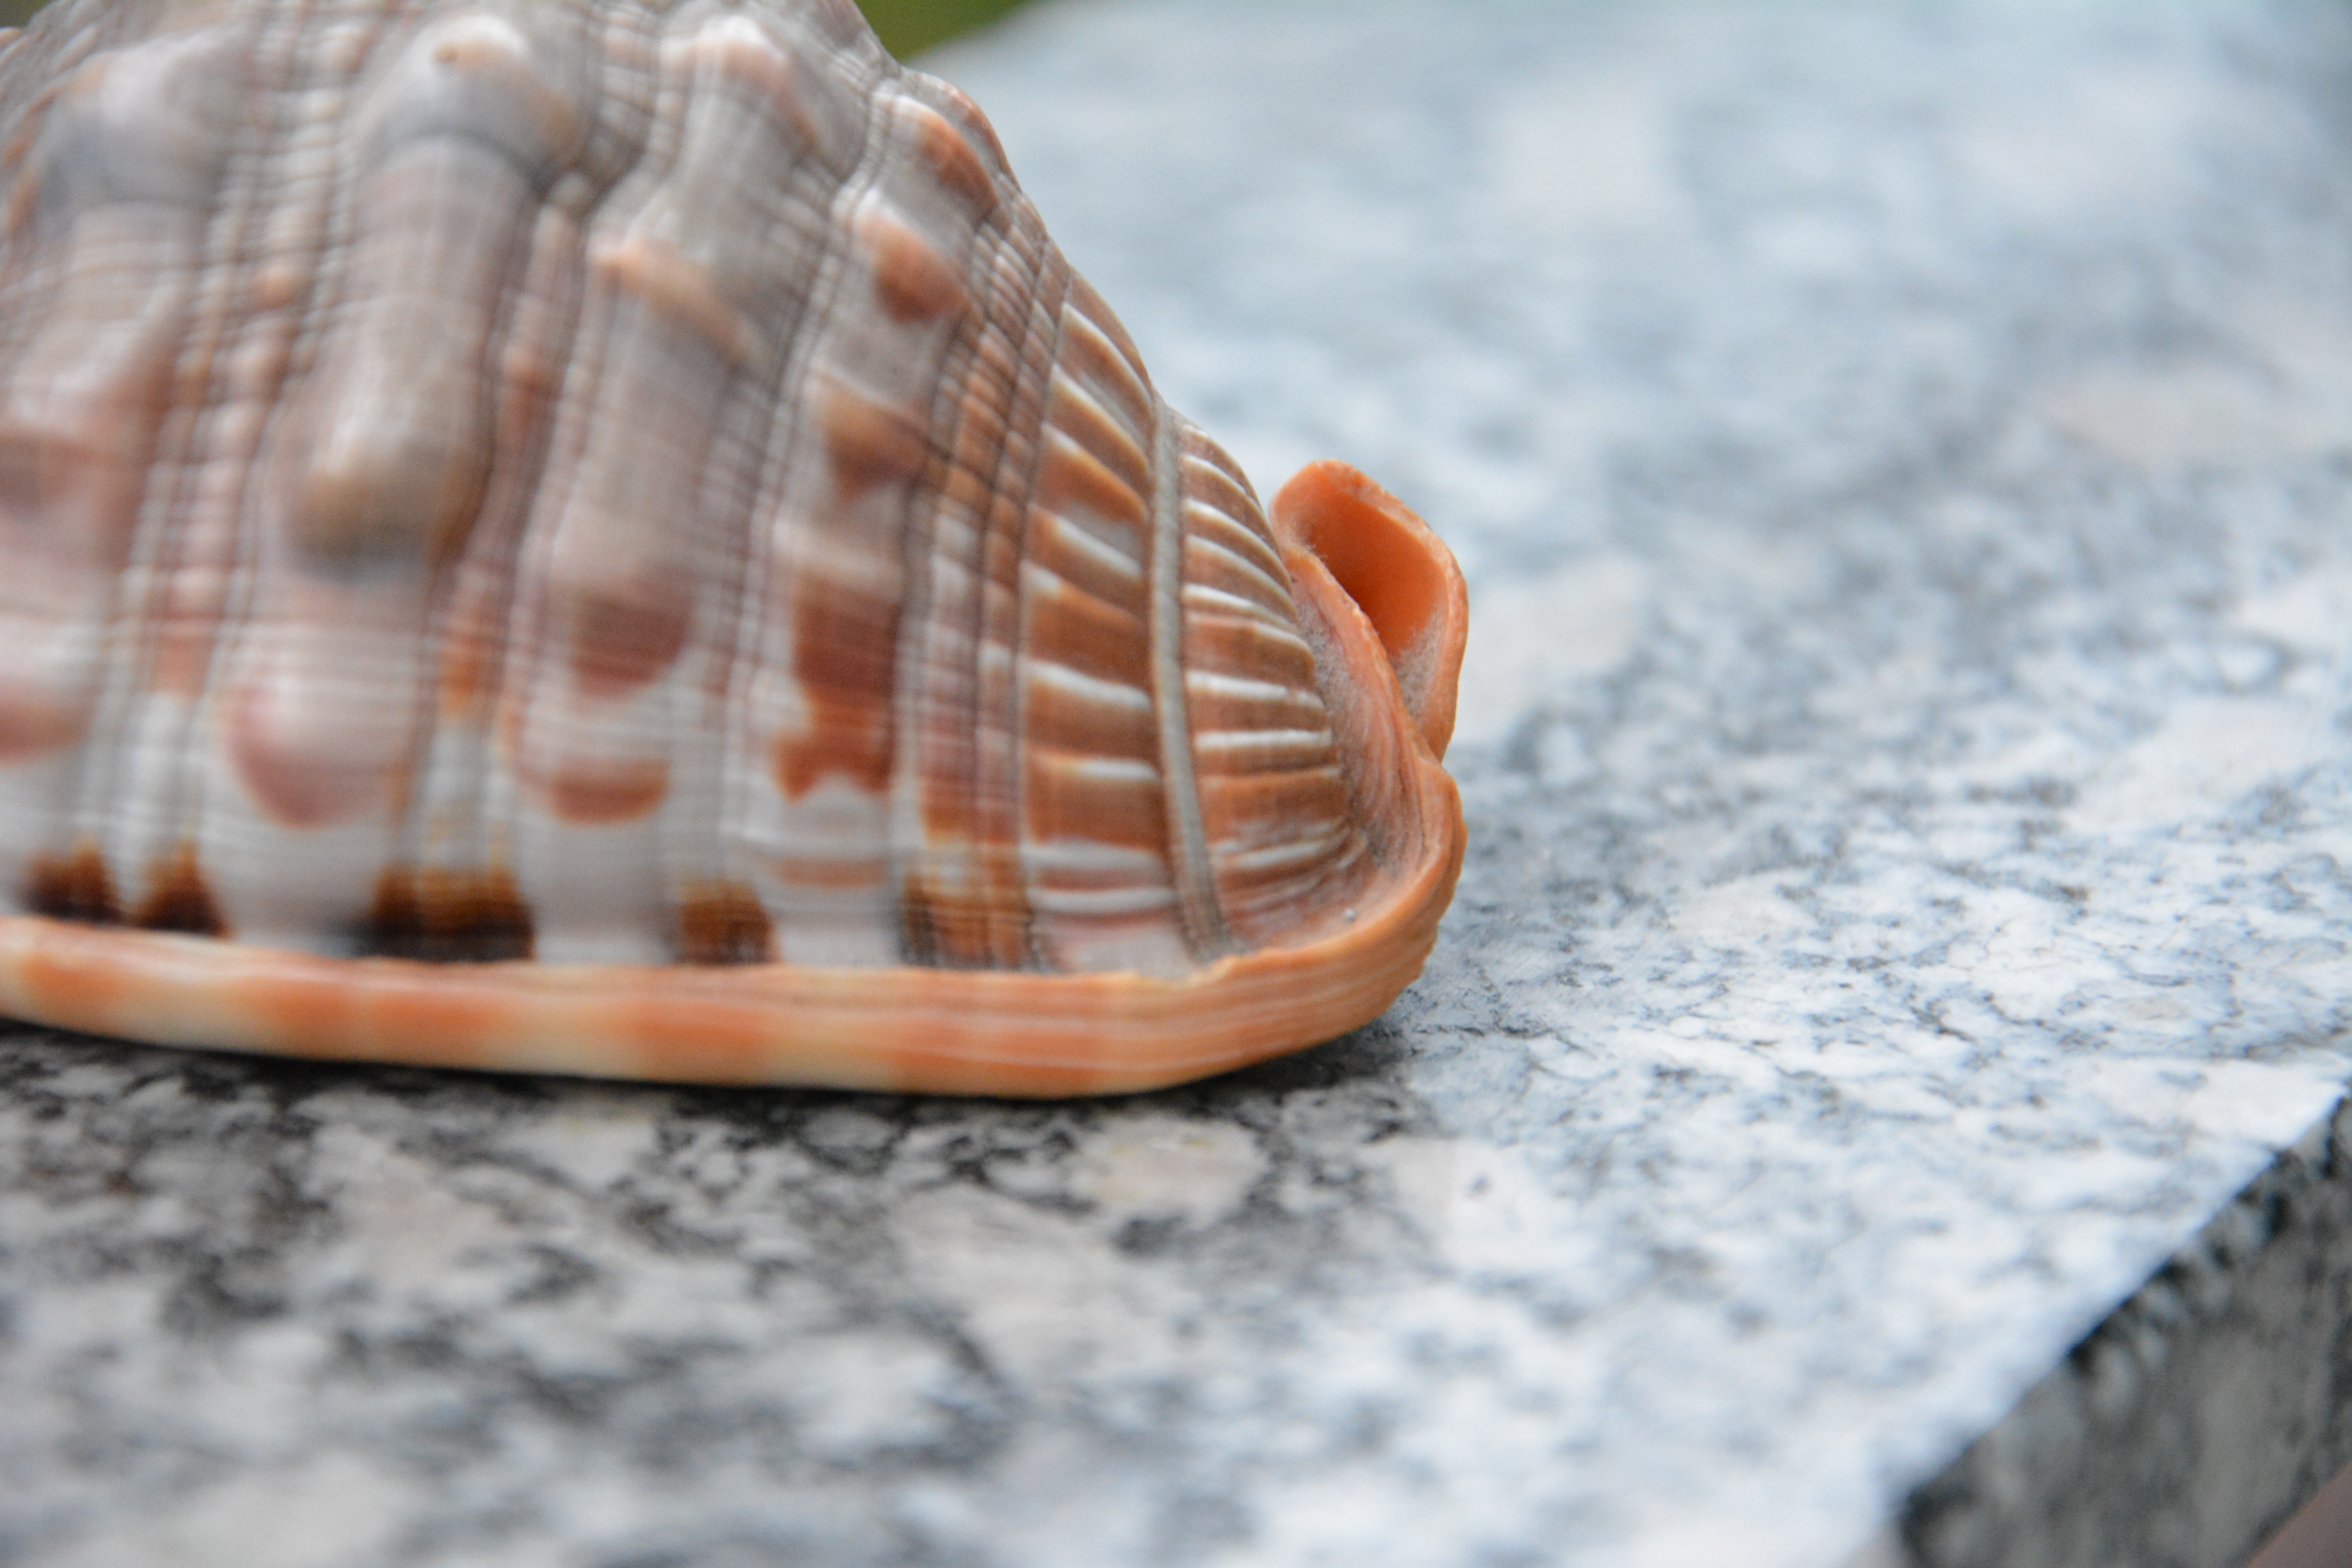
reptile, invertebrate, close up